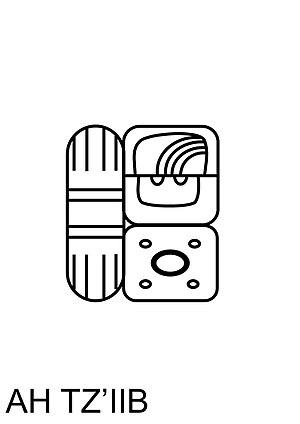
AH TZ'IIB (Scribe) en Syllabogramme
L’écriture maya est un système d'écriture logosyllabique, c'est-à-dire à la fois logographique et syllabographique, servant à retranscrire l'ensemble des langues mayas. L'écriture était l'apanage d'une caste de scribes « Ah Tz'iib » faisant partie de la haute société. Seules deux autres castes dirigeantes y avaient accès « les prêtres » et « les chefs ». Elle était inaccessible au reste de la population.